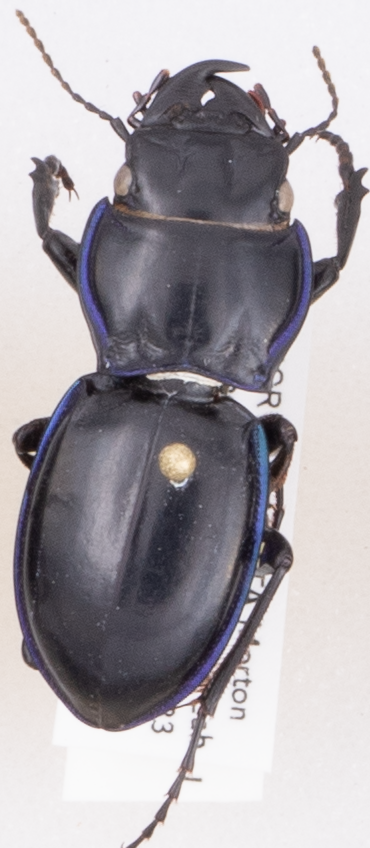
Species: Pasimachus elongatus
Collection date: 2019-06-11
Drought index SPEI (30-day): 1.19
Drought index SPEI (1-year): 1.382
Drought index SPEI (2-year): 0.9